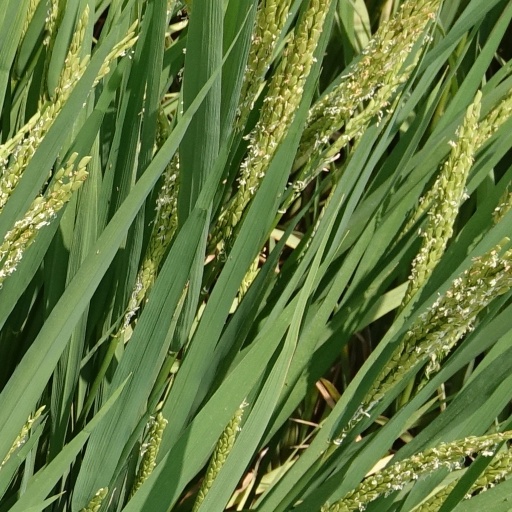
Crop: rice